Louis Charles Delescluze

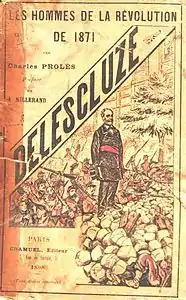
An illustration of the death of Delescluze

Delescluze and the other Commune members had little time to organize their new administration; after the killing of Generals Lecomte and Clément-Thomas, the French national government, led by chief executive Adolphe Thiers, moved its headquarters to Versailles and began mobilizing the French army to recapture the city. The Commune organized its own military force, the National Guard, and established a Committee of Public Safety, modeled after the Committee of the same name in the French Revolution, to suppress opposition. Opposition newspapers were closed down and, beginning on 5 April, the Commune arrested the Archbishop of Paris and two hundred priests and other religious figures, proposing to trade them for Auguste Blanqui, a radical revolutionary leader held by the French government. Thiers refused.